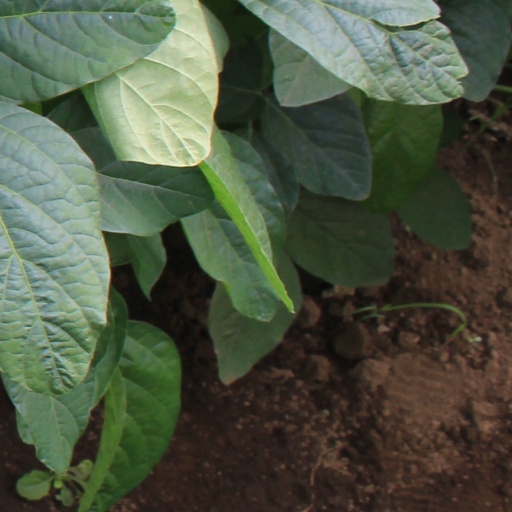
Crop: soybean